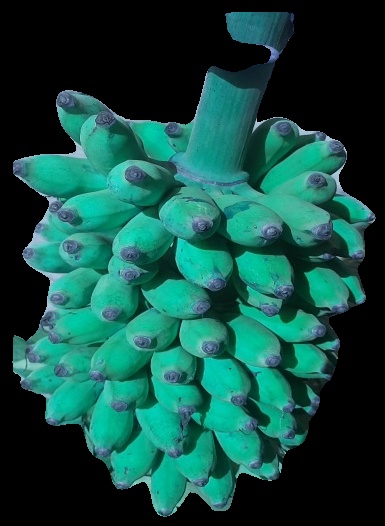
Variety: elakki-bale
Grade: grade3